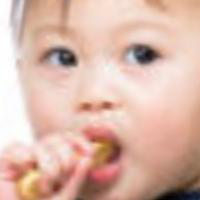
Age group: age 01-10